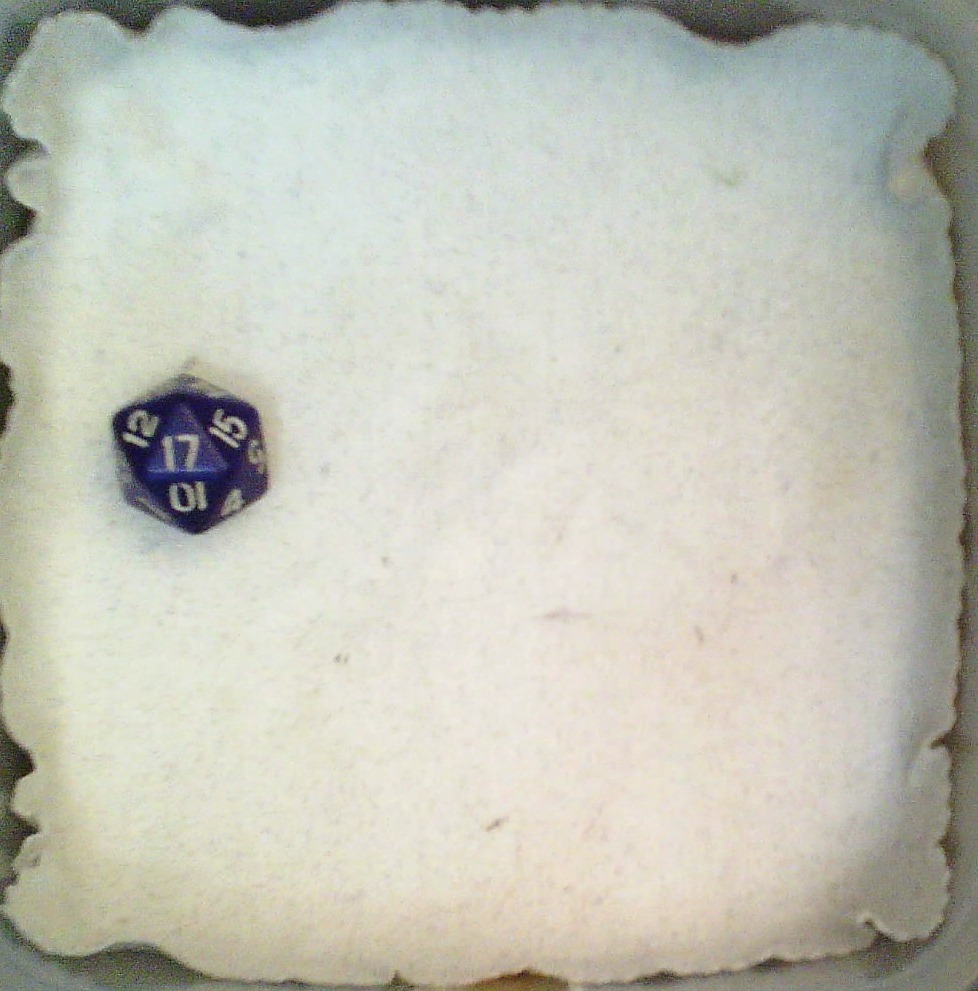
Dice in frame:
type: d20
value: 17
Label source: human
Face values trusted: yes